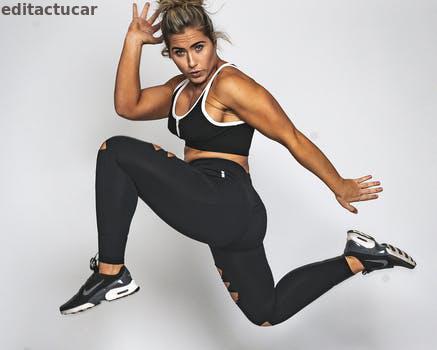
Label: Watermark